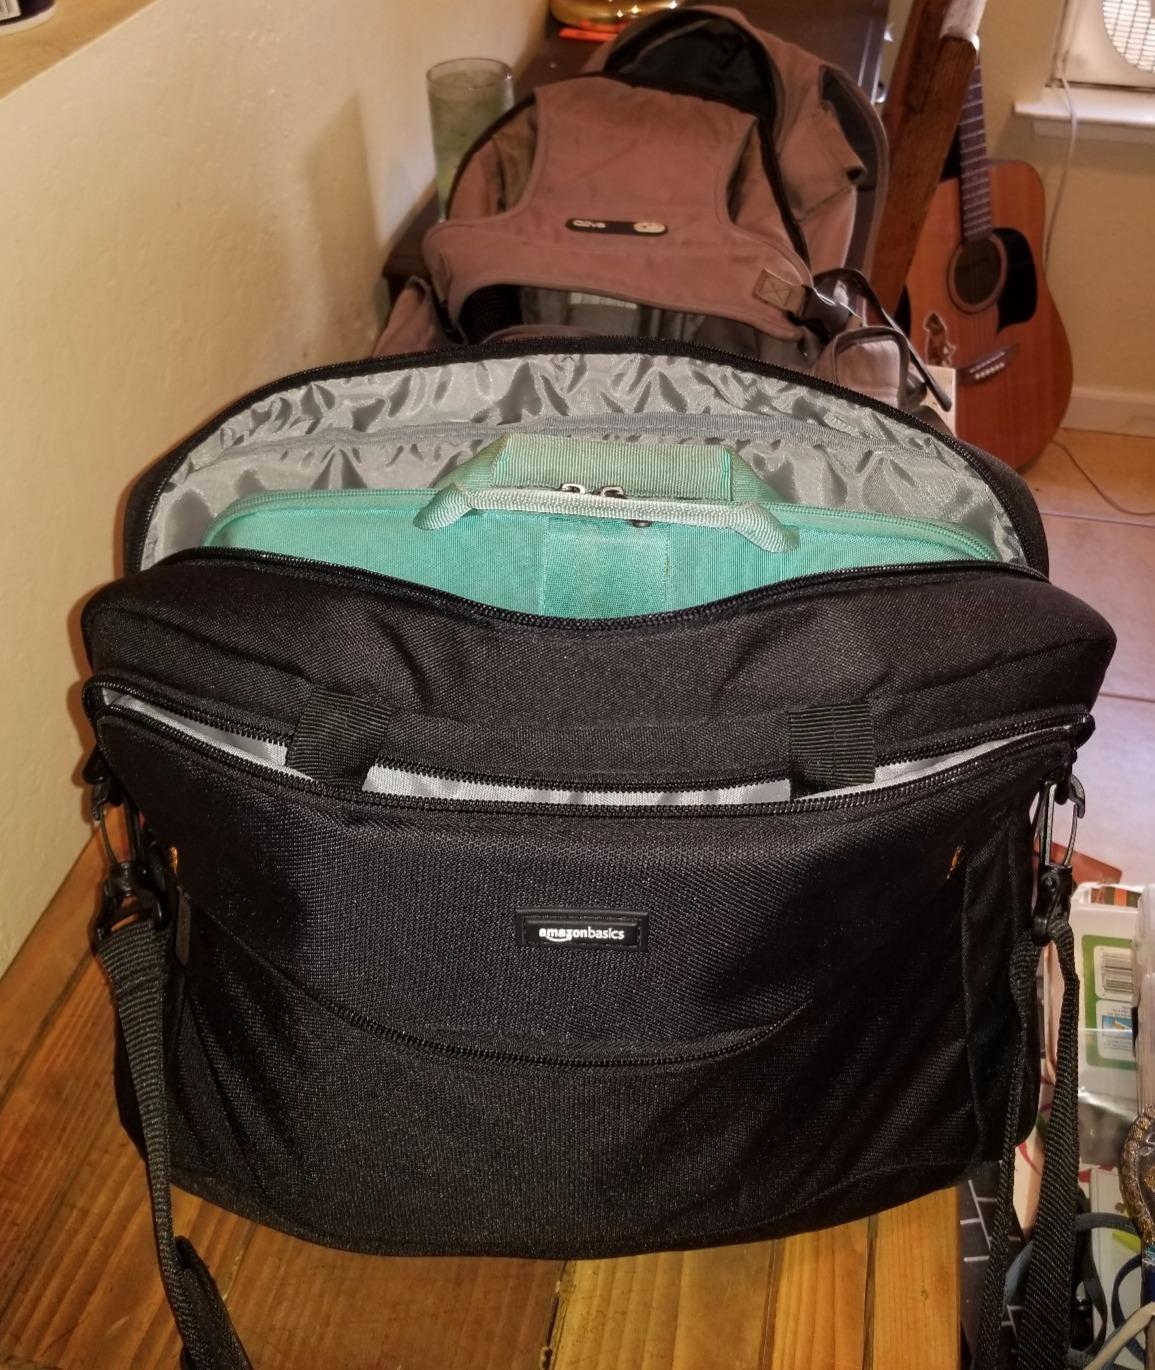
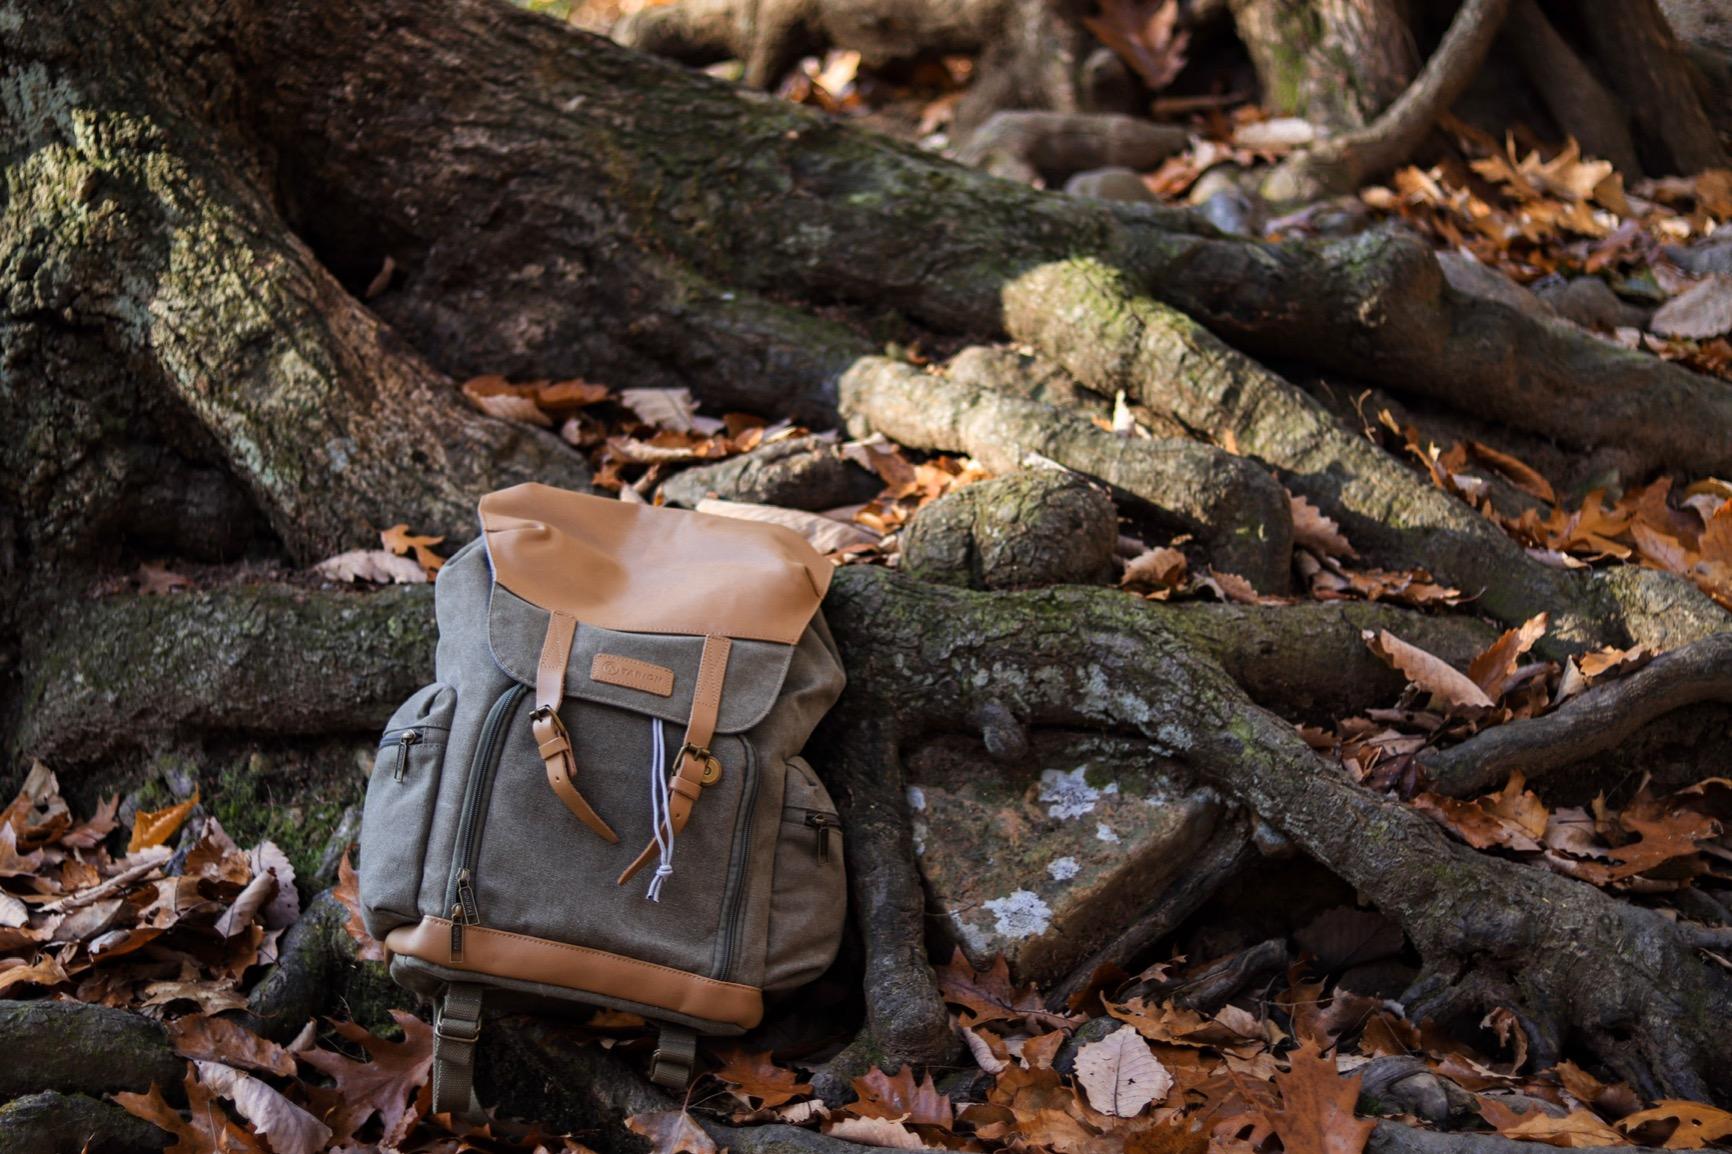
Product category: bag
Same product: no